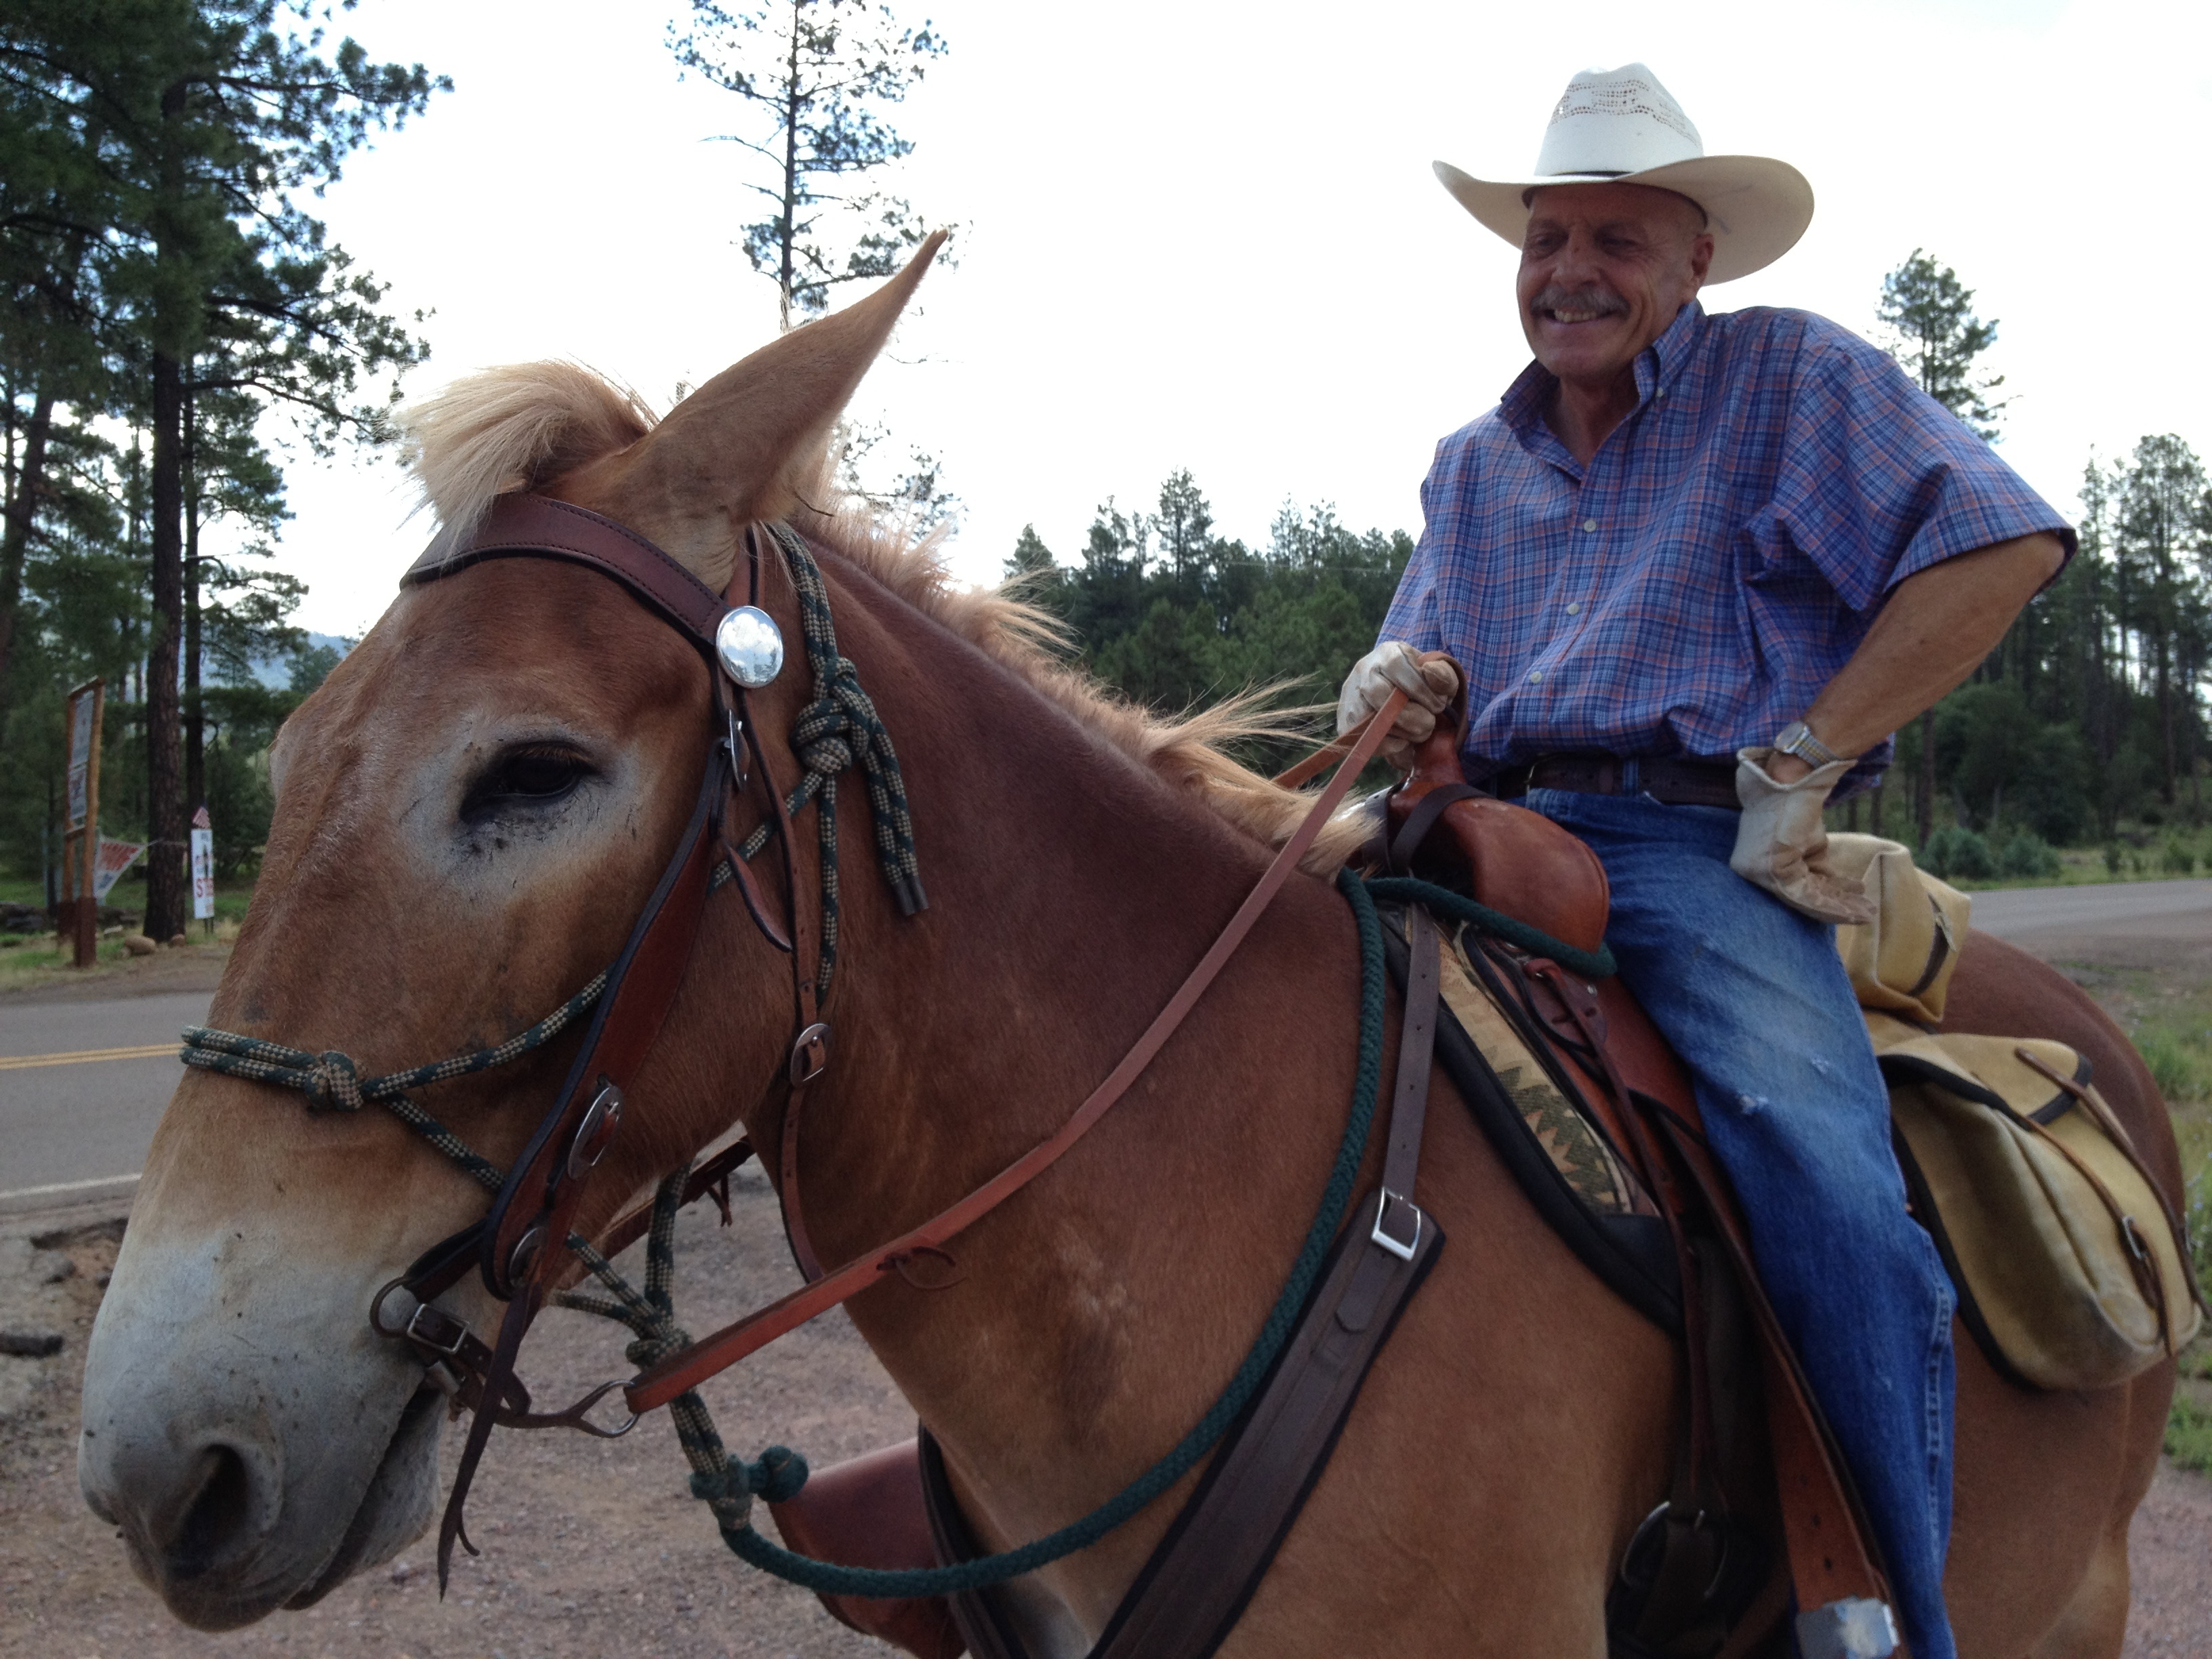
rein, bridle, cowboy, mare, jockey, western riding, equestrianism, pack animal, horse like mammal, horse harness, horse tack, animal sports, equestrian sport, reining